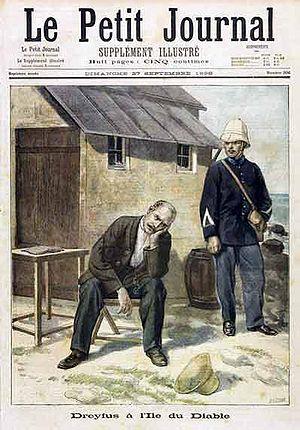
L'affaire Dreyfus est un conflit social et politique majeur de la Troisième République, survenu en France à la fin du XIXᵉ siècle autour de l'accusation de trahison faite au capitaine Alfred Dreyfus, qui est finalement innocenté. Elle bouleverse la société française pendant douze ans, de 1894 à 1906, la divisant profondément et durablement en deux camps opposés : les « dreyfusards », partisans de l'innocence de Dreyfus, et les « antidreyfusards », partisans de sa culpabilité.
Philoctète sous-titré ou le Traité des trois morales est une courte pièce de théâtre en cinq actes d'André Gide publiée dans La Revue blanche le 1ᵉʳ décembre 1898 puis l'année suivante aux éditions Mercure de France. Elle met en scène les personnages de la mythologie grecque décrits par Sophocle dans sa tragédie : Philoctète est le guerrier abandonné auquel Ulysse et Néoptolème viennent demander son arc et ses flèches, qui furent les armes d'Héraclès, pour pouvoir selon la prophétie vaincre Troie. Cette pièce fait directement référence à l'Affaire Dreyfus — et aux logiques qui s'y affrontèrent —, période durant laquelle elle fut écrite et publiée.